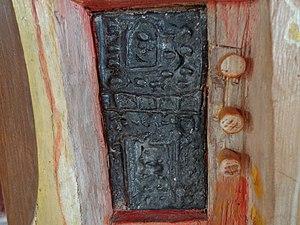
Détail d'une sculpture.
Louis Levacher, peintre et sculpteur fécampois.